Nichirin

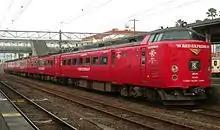
485 series EMU on a "Nichirin" service

The and are limited express train services in Japan operated by JR Kyushu which run from Miyazaki Airport station to Oita and the Sea Gaia service continues to Beppu and Hakata.